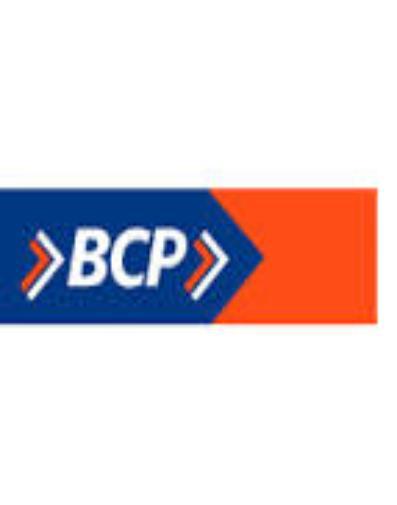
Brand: BCP
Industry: Leisure